Omnipresent (film)

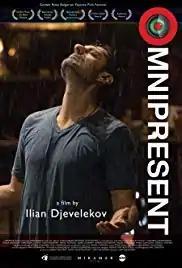
Theatrical release poster

Omnipresent is a 2017 Bulgarian drama film directed by Ilian Djevelekov and written by Djevelekov and Matey Konstantinov. It was selected as the Bulgarian entry for the Best Foreign Language Film at the 91st Academy Awards, but it was not nominated.